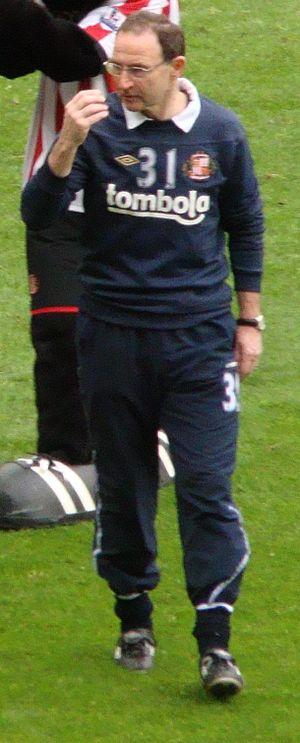
Martin O'Neill, né le 1ᵉʳ mars 1952 à Kilrea dans le Comté de Derry, est entraîneur de football nord-irlandais. Il fut sélectionneur de l'équipe de République d'Irlande de football. En tant que joueur, O'Neill a représenté l'équipe nationale d'Irlande du Nord, dont il était le capitaine. Il est l'ancien entraîneur de Leicester City, du Celtic et de Aston Villa.